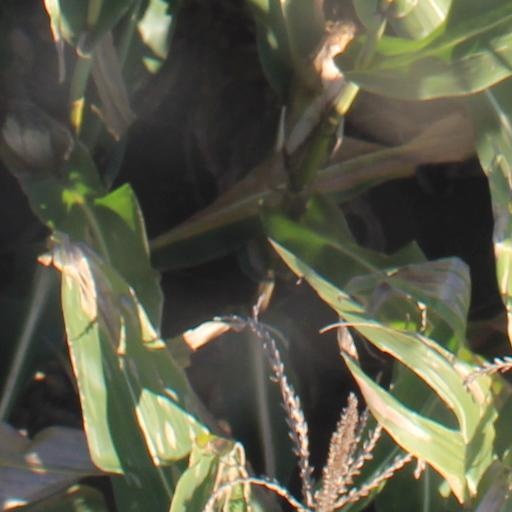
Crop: maize; corn